Alex Aiono

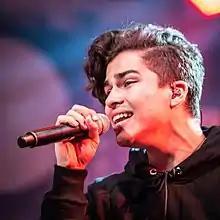
Aiono at the SWR3 New Pop Festival 2017

Martin Alexander Aiono (born February 16, 1996) is an American singer and actor from Phoenix, Arizona. He is known for his videos on YouTube, which have amassed over 1 billion views, and his social media presence with upwards of six million followers.